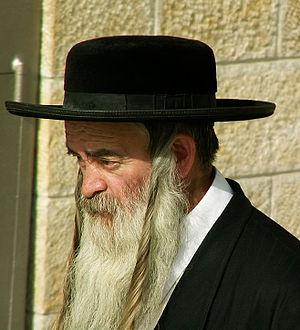
Les papillotes sont les mèches de cheveux typiques des hommes juifs orthodoxes, lesquels ont coutume de porter sur les tempes ou derrière les oreilles à partir de l'âge de trois ans.
Les Juifs sont les membres d’un peuple lié à sa propre religion, le judaïsme, et au sens large du terme à une appartenance ethnique même non religieuse.